Derby Paulista

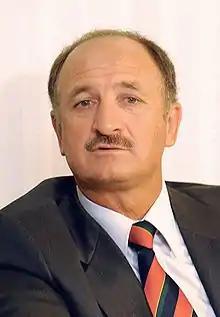
Luiz Felipe Scolari trained Palmeiras in two moments.

In the following year, the two great rivals would return to meet in the Copa Libertadores 2000, only in the semifinal phase. The duel, won again on penalties by Palmeiras, also brought as ingredients the fact that he defended the 1999 continental title and Corinthians won, in the beginning of 2000, the first FIFA Club World Championship Championship. The new clashes, which took place at the Morumbi Stadium, were also seen as a form of Corinthians rematch over their arch rivals, in relation to the knockout stage of the previous year. In the first match of the 2000 Libertadores semifinals, Corinthians beat Palmeiras 4–3. After opening the scoring with a goal by midfielder Ricardinho and allowing the team to tie the game in 3 to 3, alvinegro decided the game in the final minutes, with a goal from the wheel Vampeta. The decisive match, played on June 6, had high doses of emotion, since it had two turns of score. Palmeiras opened the scoring with a goal by striker Euller. Corinthians reached the first turn with two goals from Luizão. Palmeiras turned the game again and set the score at 3–2, with goals from Alex and Galeano. With the equality of goal difference, the classification for the next phase between the two teams was, for the second consecutive year, defined in the penalty kicks. Palmeiras eliminated Corinthians, as they converted the five free kicks, while the opponent wasted the last indirect free kick, after goalkeeper Marcos defended the collection of Corinthians idol Marcelinho Carioca, in one of the most striking moments in the history of the competition and the São Paulo derby .